Folk rock

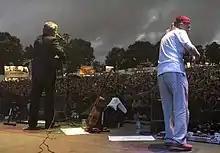
Simon Nicol and Ric Sanders of Fairport Convention performing at Fairport's Cropredy Convention 2005

British folk rock developed in Britain during the mid to late 1960s by the bands Fairport Convention, and Pentangle. It uses traditional British music and self-penned compositions in a traditional style, and is played on a combination of traditional and rock instruments. This incorporation of traditional British folk music influences gives British folk rock its distinctly British character and flavour. It evolved out of the psychedelia-influenced folk rock of British acts such as Donovan, the Incredible String Band, and Tyrannosaurus Rex, but was also heavily influenced by such American folk rock bands as the Byrds, Love, and Buffalo Springfield. British folk rock was at its most significant and popular during the late 1960s and 1970s, when, in addition to Fairport and Pentangle, it was taken up by groups such as Steeleye Span and the Albion Band.